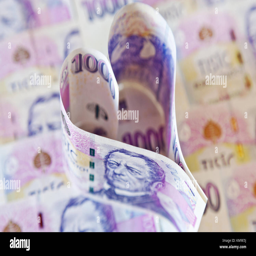
paper money in a shape of the heart